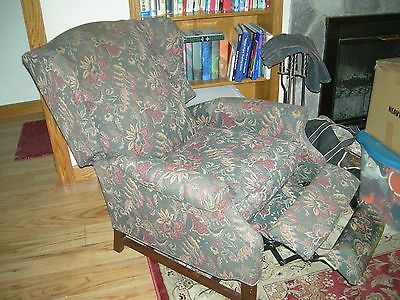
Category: chair